The Worthing Saga

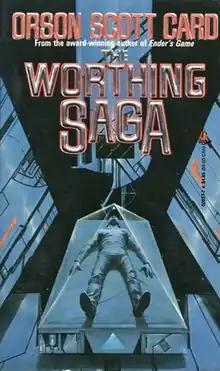
First edition

The Worthing Saga (1990) is a science fiction book by American writer Orson Scott Card, set in the Worthing series. It is made up of the novel "The Worthing Chronicle" (1982) and nine related stories. Six of the stories are from Card's short story collection "Capitol" (1979) and the other three are early works, two of them previously unpublished.